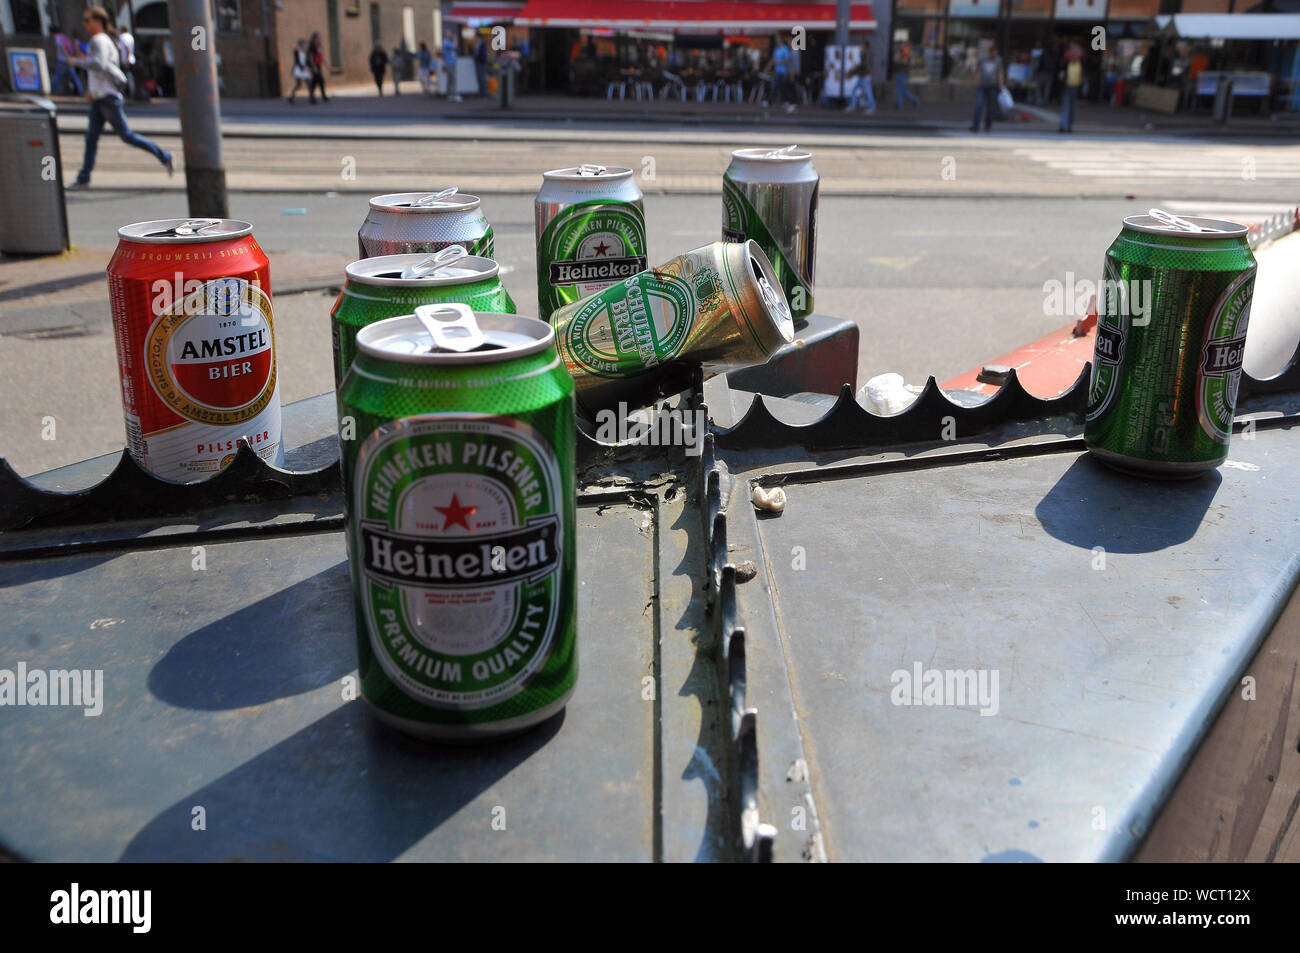
Label: metal